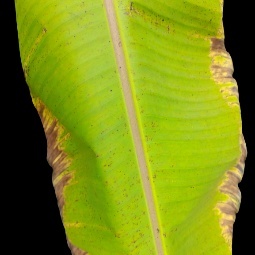
Label: Potassium